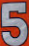
Number: 5